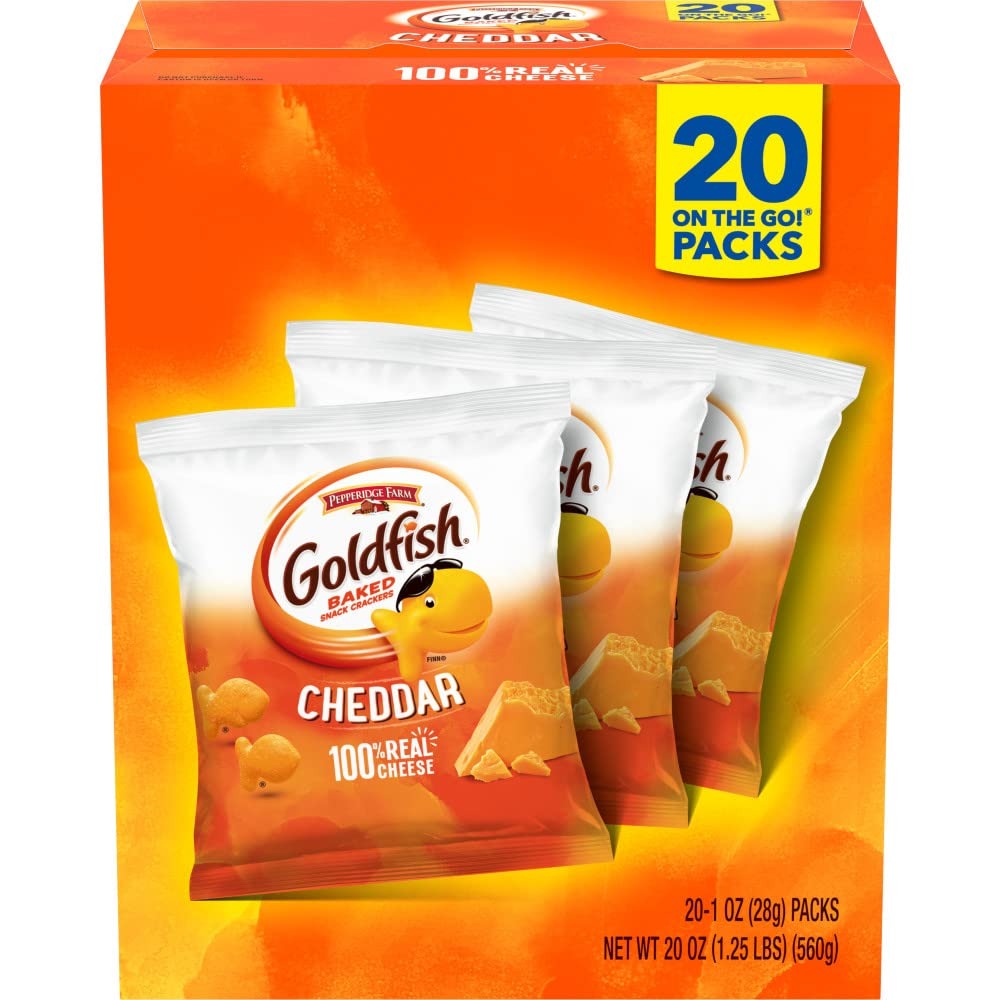
Item Name: Pepperidge Farm Goldfish Cheddar Crackers, 1 Ounce Snack Packs, 20 Count
Bullet Point 1: 20 On the go packs
Bullet Point 2: 1 Ounce per pack
Bullet Point 3: The snack that smiles back
Bullet Point 4: 0g Trans fat
Bullet Point 5: Baked snack crackers
Value: 20.0
Unit: Ounce

Price: 10.875